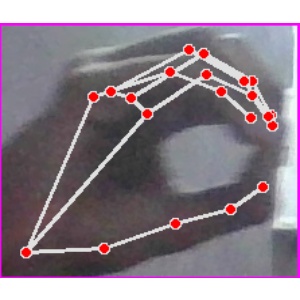
अक्षर: ठ